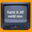
Label: television